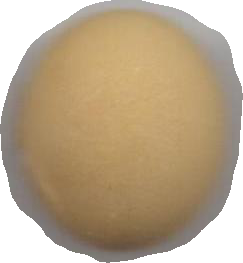
Variety: Dega